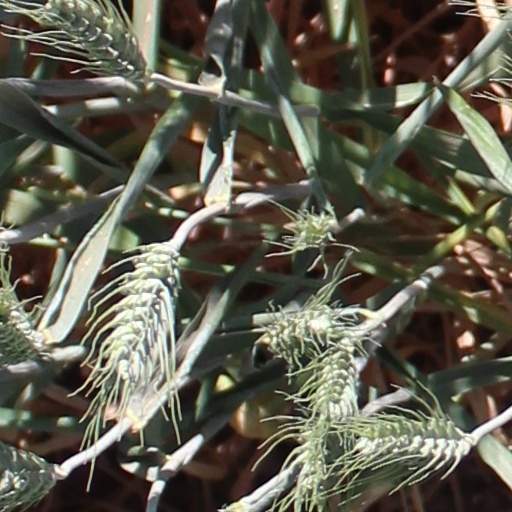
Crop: wheat